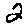
Label: 2